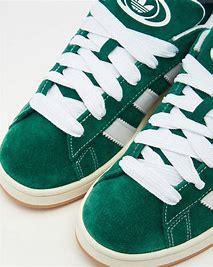
Brand: Adidas
Model: Campus 00S